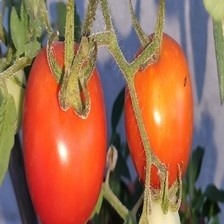
Label: tomato